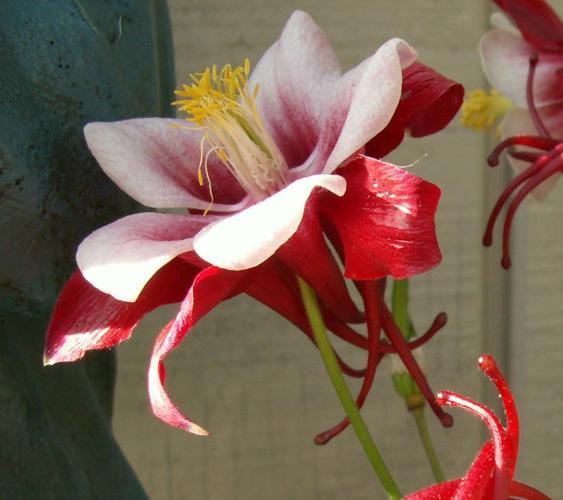
Label: columbine